Clemson Tigers

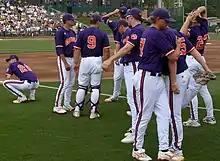
Members of the 2010 Clemson Tigers baseball team at Russ Chandler Stadium

, the Tiger baseball team has posted a combined 32 ACC regular season and tournament championships (the most in the conference), 43 NCAA Tournament appearances, 17 NCAA Regional Titles, 4 NCAA Super Regional Titles, and 12 College World Series appearances. Much of the baseball program's success occurred under Bill Wilhelm during his 35 seasons as Clemson's head coach. Erik Bakich is the Tigers' current head coach, having replaced Monte Lee after the conclusion of the 2022 season.